Elisabeth Reuter

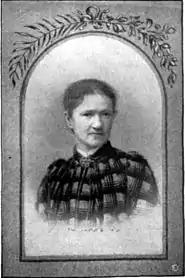
Elisabeth Reuter (date unknown)

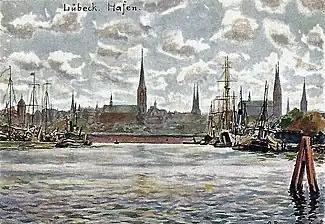
The Port of Lübeck (watercolor postcard)

Elisabeth Reuter (21 September 1853 in Lübeck – 7 May 1903 in Heidelberg) was a German landscape painter.